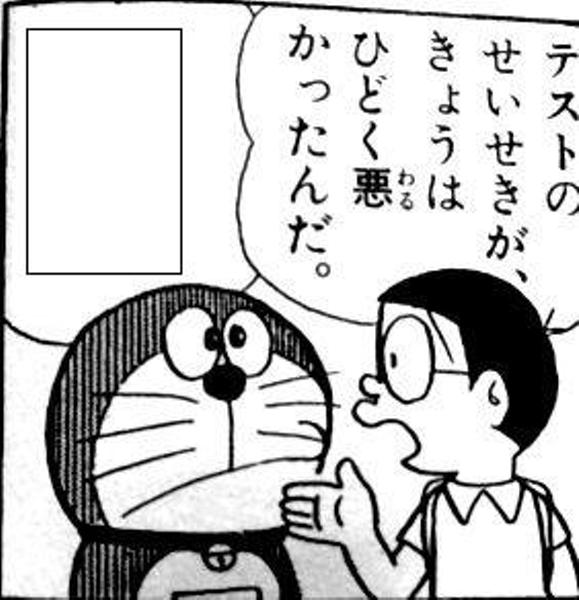
回答: だろうねぇ、居残りで朝帰りなんて聞いた事ないよ。